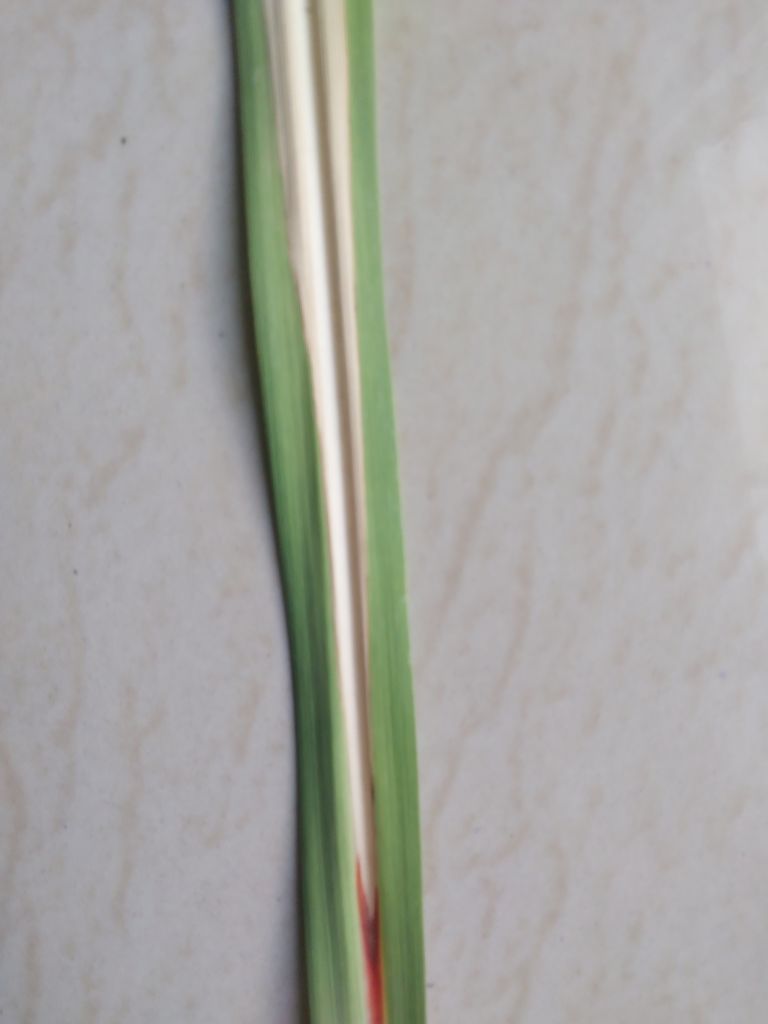
Label: Brown Spot